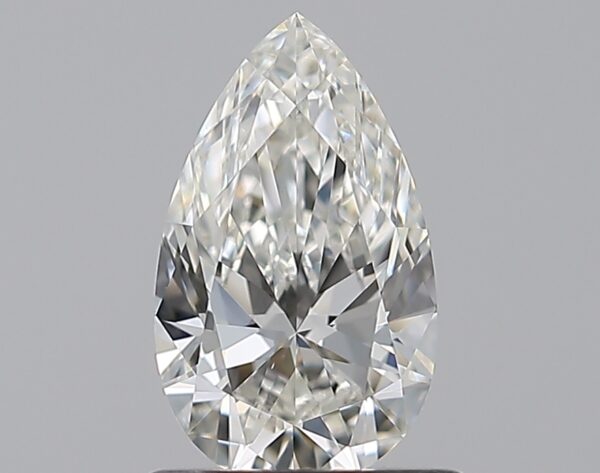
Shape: pear
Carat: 0.75
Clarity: VVS2
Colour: H
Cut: EX
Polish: EX
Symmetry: VG
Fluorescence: N
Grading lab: GIA
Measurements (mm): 8.23 x 4.9 x 3.04